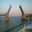
Label: bridge